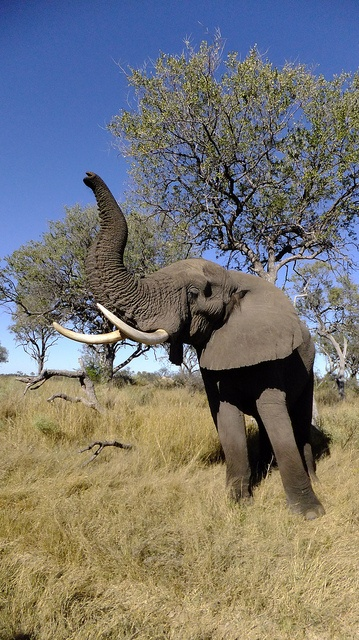
An elephant with his trunk in the air.
An elephant with large tusks and his trunk in the air.
an elephant standing in front of some trees with it's trunk in the air
An elephant with its trunk in the air is standing in some tall grass with trees in the background
A large grey elephant standing on a dry grass field.